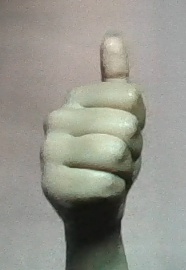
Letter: aleff